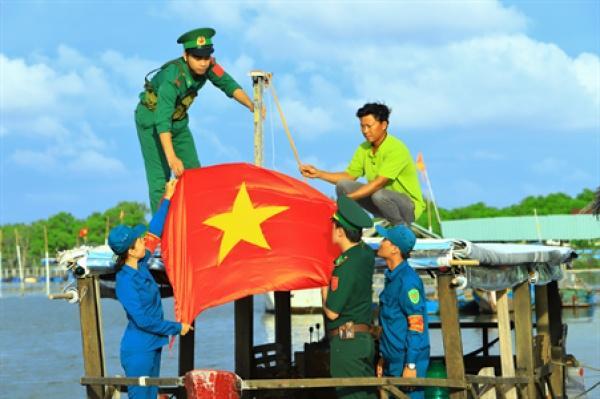
người đàn ông mặc quần màu xám thì không đội mũ